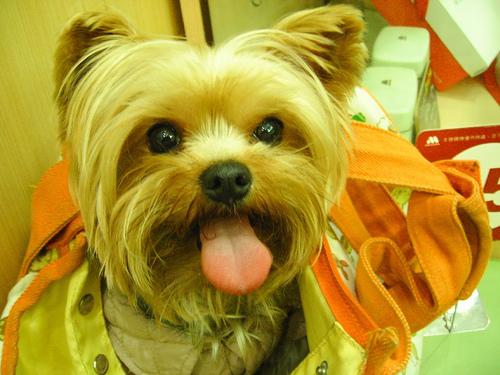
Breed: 340-n000120-Yorkshire_terrier